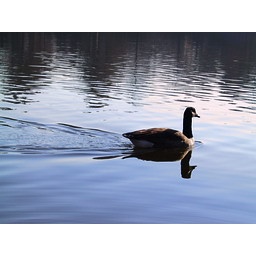
Winter of 2006. A wild goose swimming in the lake at Grant Park near Brenda's house.